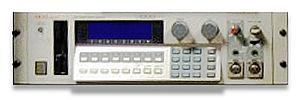
L'Akai S1000 est un échantillonneur 16 bits conçu par la firme japonaise Akai.